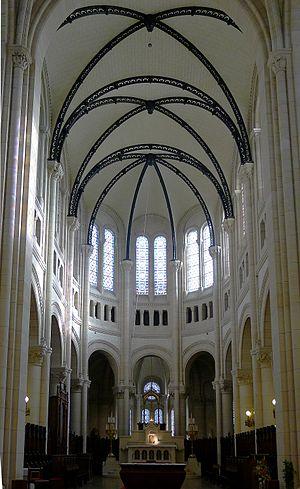
Église Notre-Dame-de-la-Croix de Ménilmontant (choeur)- Paris XX
L'église Notre-Dame-de-la-Croix est un édifice catholique parisien qui se trouve dans le quartier de Ménilmontant, dans le 20ᵉ arrondissement. Cette vaste église combine des éléments néo-romans et néo-gothiques. Elle se fait aussi remarquer pour son clocher de 78 mètres de hauteur ainsi que pour son escalier monumental qui précède sa façade. Elle fait partie des plus grandes églises de Paris. L'église est classée Monument Historique en 2017.